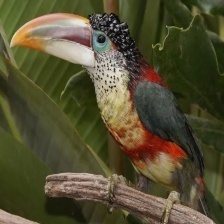
Species: CURL CRESTED ARACURI
Scientific name: PTEROGLOSSUS BEAUHARNAESII
ImageNet parent category: toucan